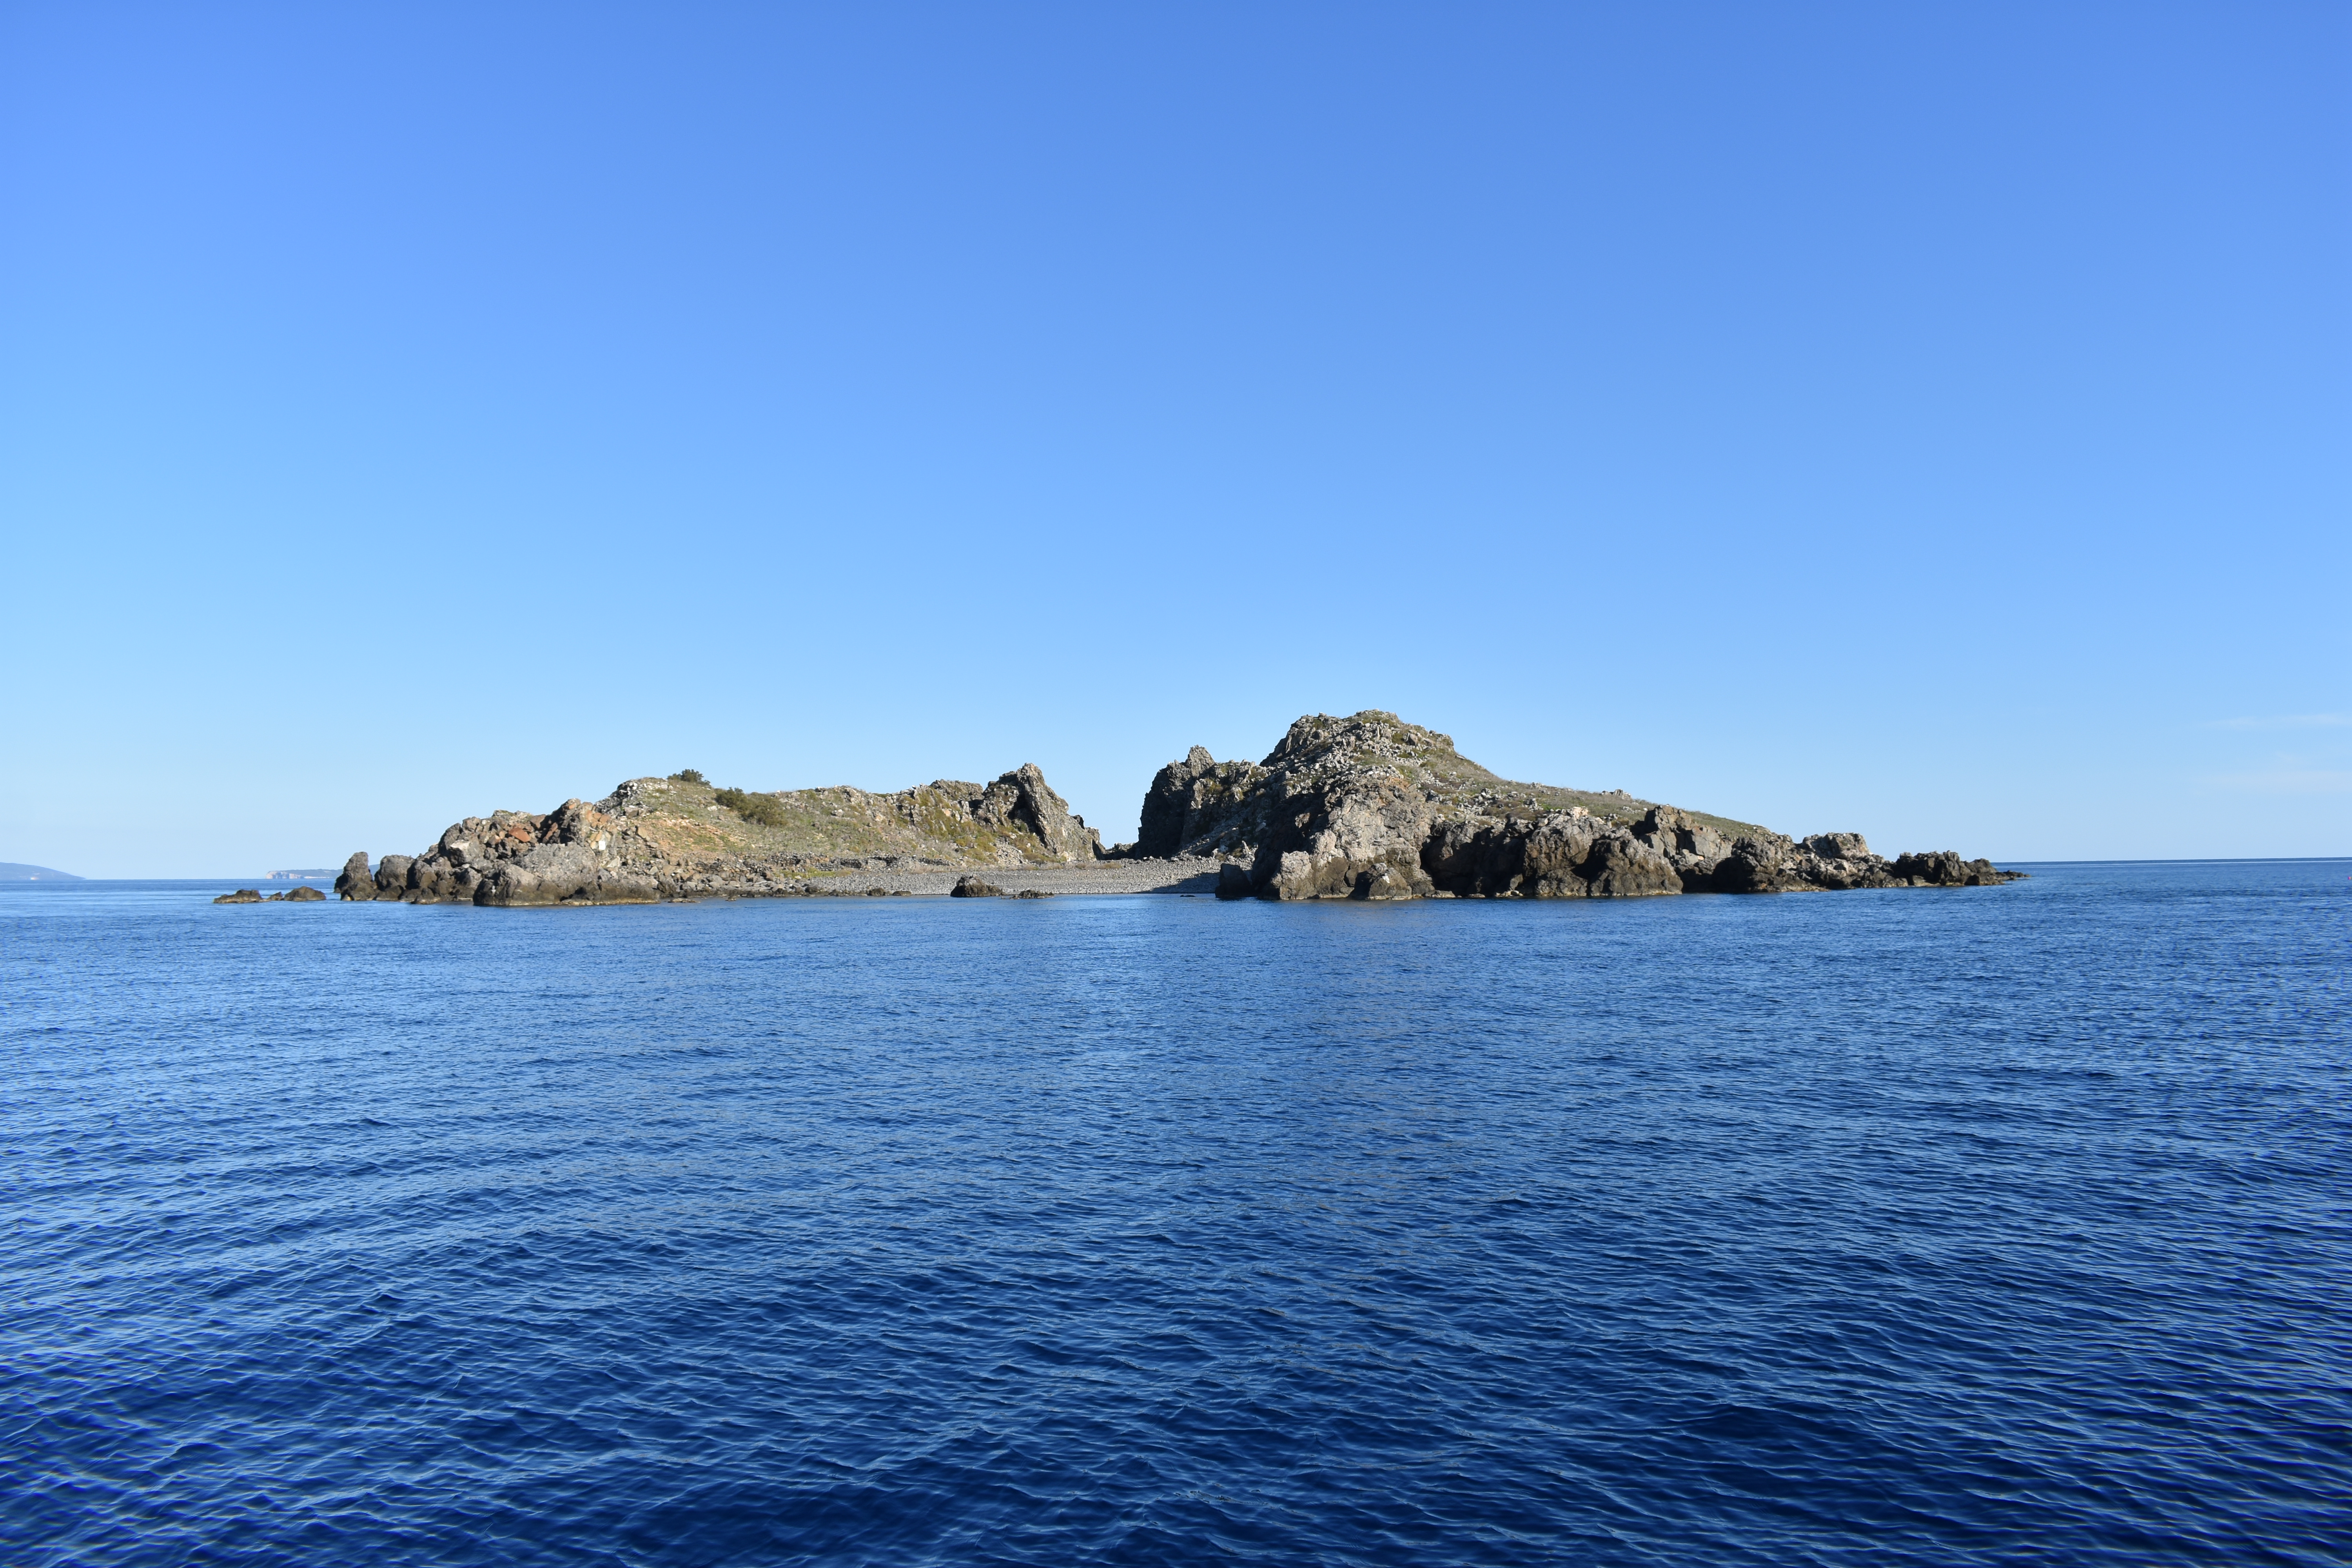
sea, water, sky, cloud, natural landscape, coastal and oceanic landforms, lake, mountain, horizon, headland, landscape, calm, shore, island, klippe, hill, cape, rock, wind wave, electric blue, peninsula, coast, bay, bedrock, channel, ocean, sound, tropics, loch, islet, archipelago, inlet, wave, skerry, promontory, cliff, outcrop, lake district, tourism, panorama, reflection, bight, vacation